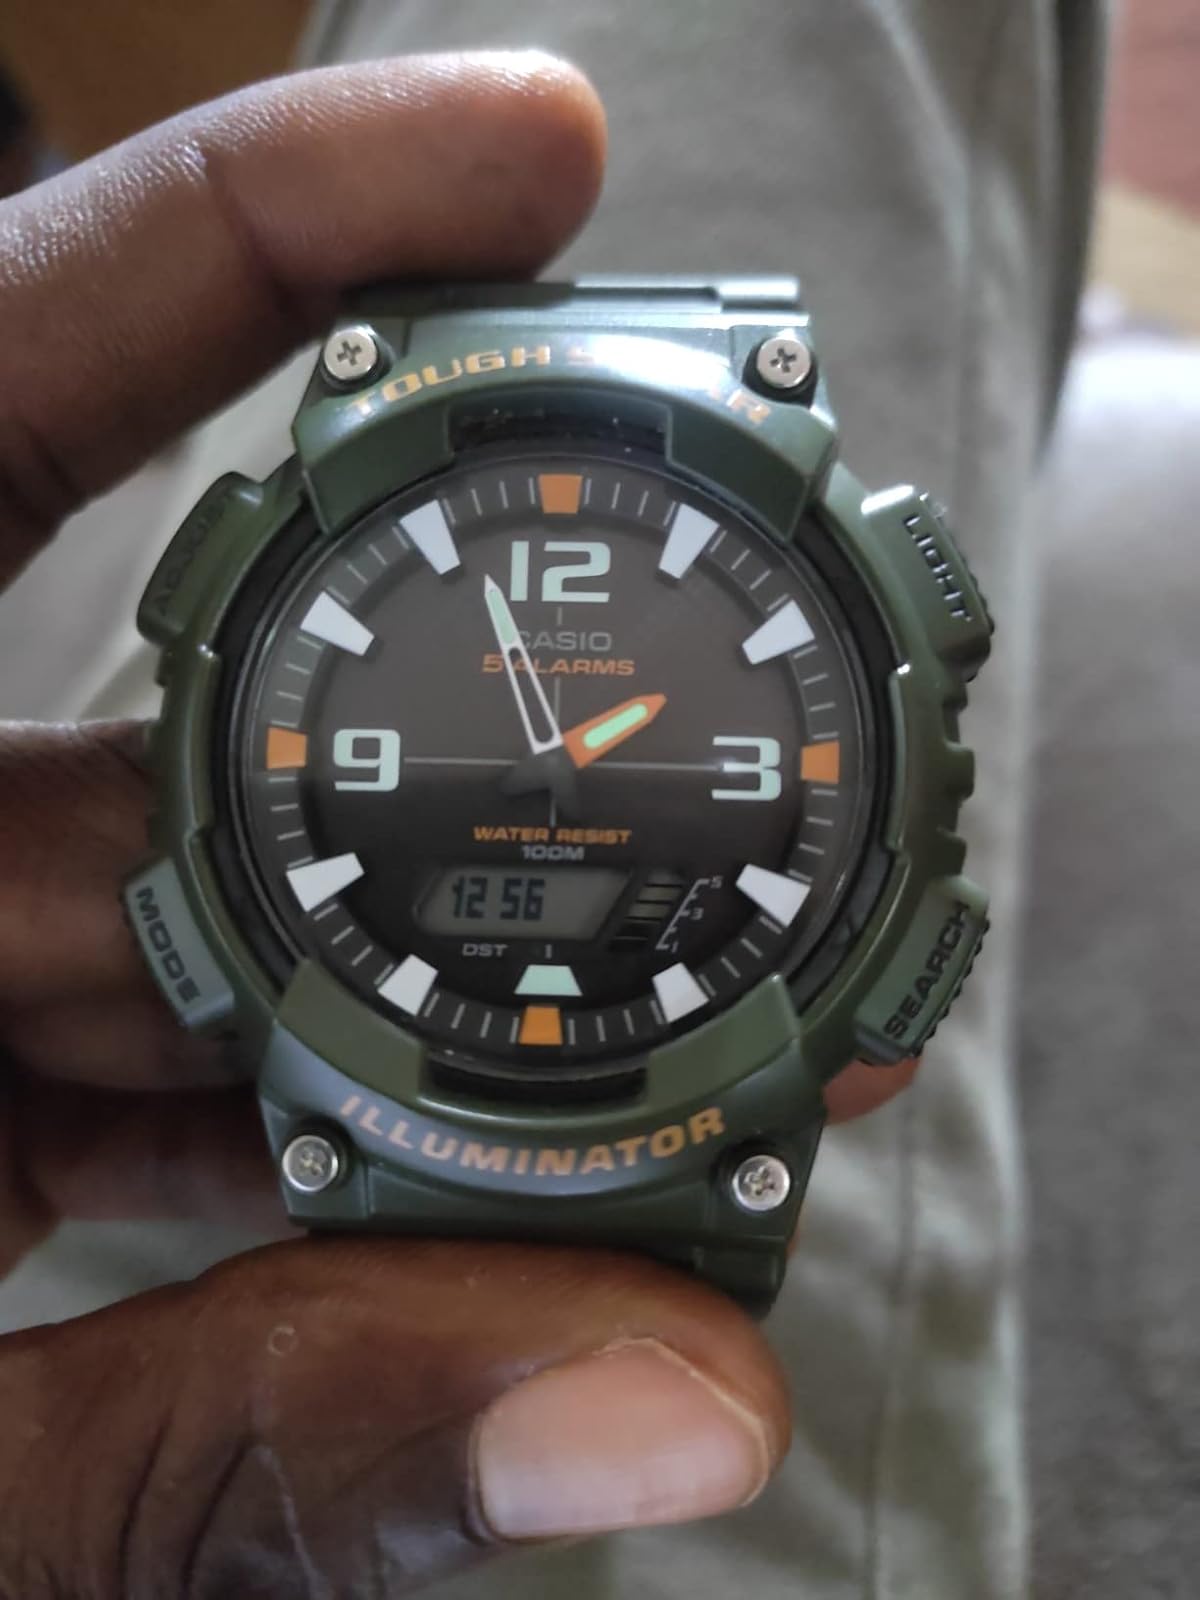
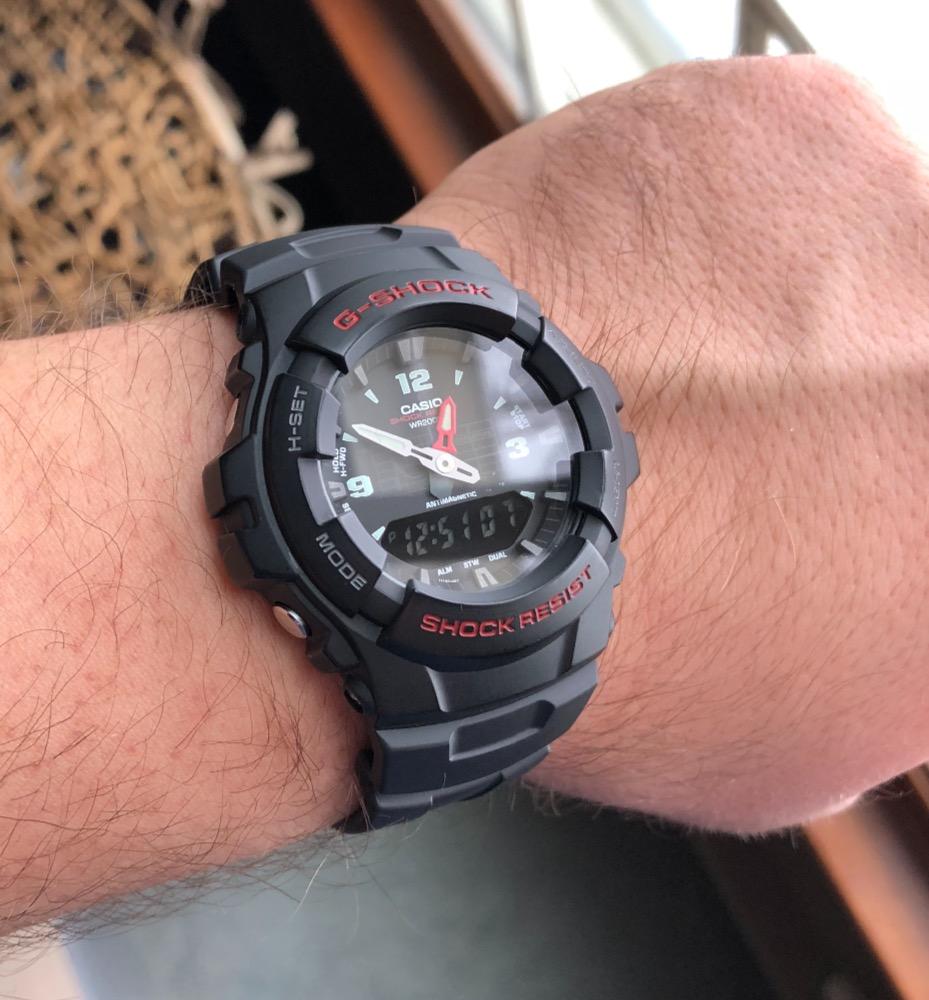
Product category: accessories_watch
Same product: no